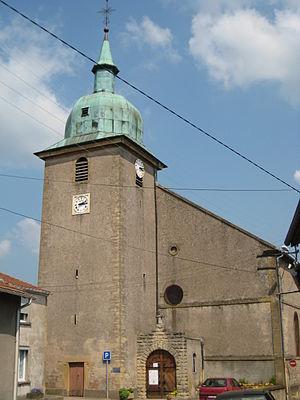
Valleroy est une commune française située dans le département de Meurthe-et-Moselle, en région Grand Est.